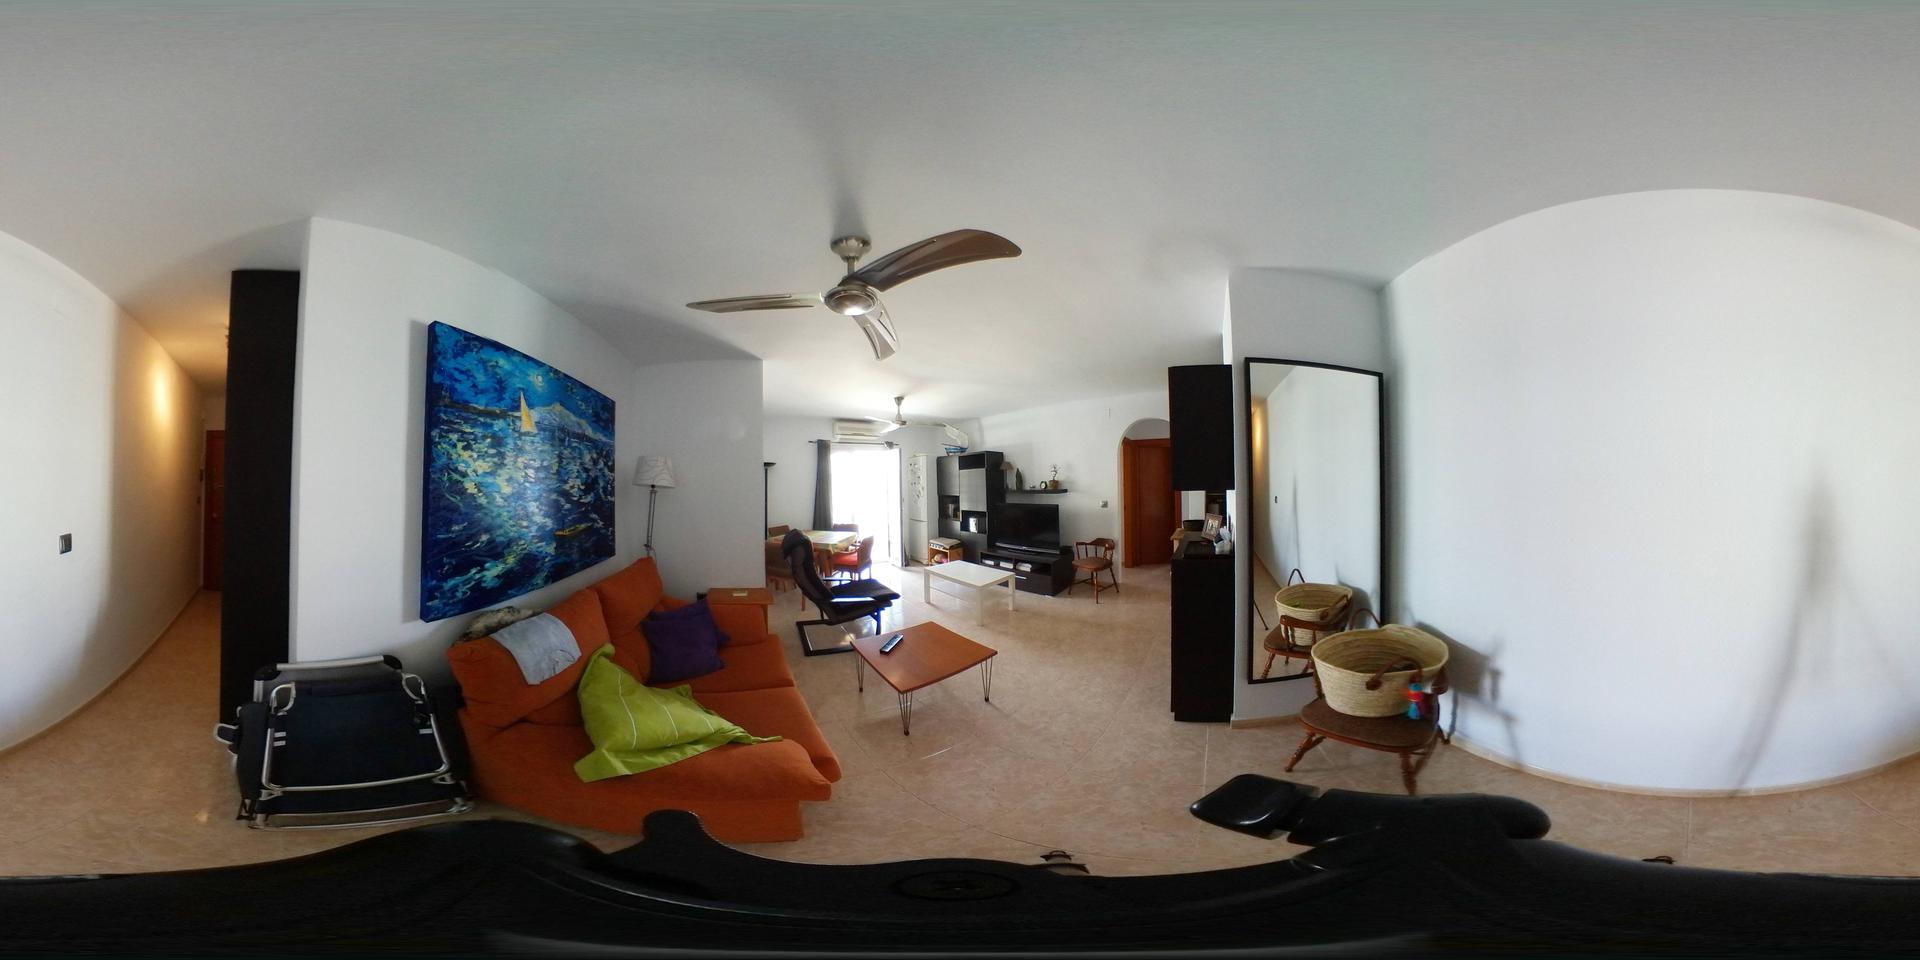
Referred object: the white coffee table in front of the TV

Referred object: the large blue painting